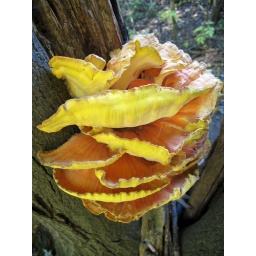
Fungus on a tree in the Pond Mills forest in London, Ontario.